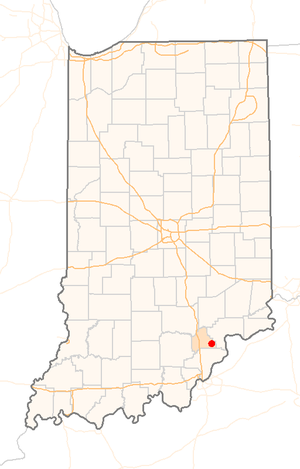
Lexington est une communauté non incorporée, dans l’État de l’Indiana, aux États-Unis. Cette ville est située à environ 16 kilomètres de la rivière Ohio et à environ 45 kilomètres de Louisville, Kentucky. La ville en elle-même a été fondée avant que l’État de l’Indiana ne devienne le 19ᵉ État des États-Unis en 1816 et était localisée dans le comté de Jefferson. C'était le siège de 1820 à 1874 avant que des chefs locaux ne choisissent finalement un emplacement plus central, à Scottsburg, ce qui a ensuite créé pendant plusieurs décennies l'animosité entre les résidents des deux villes.